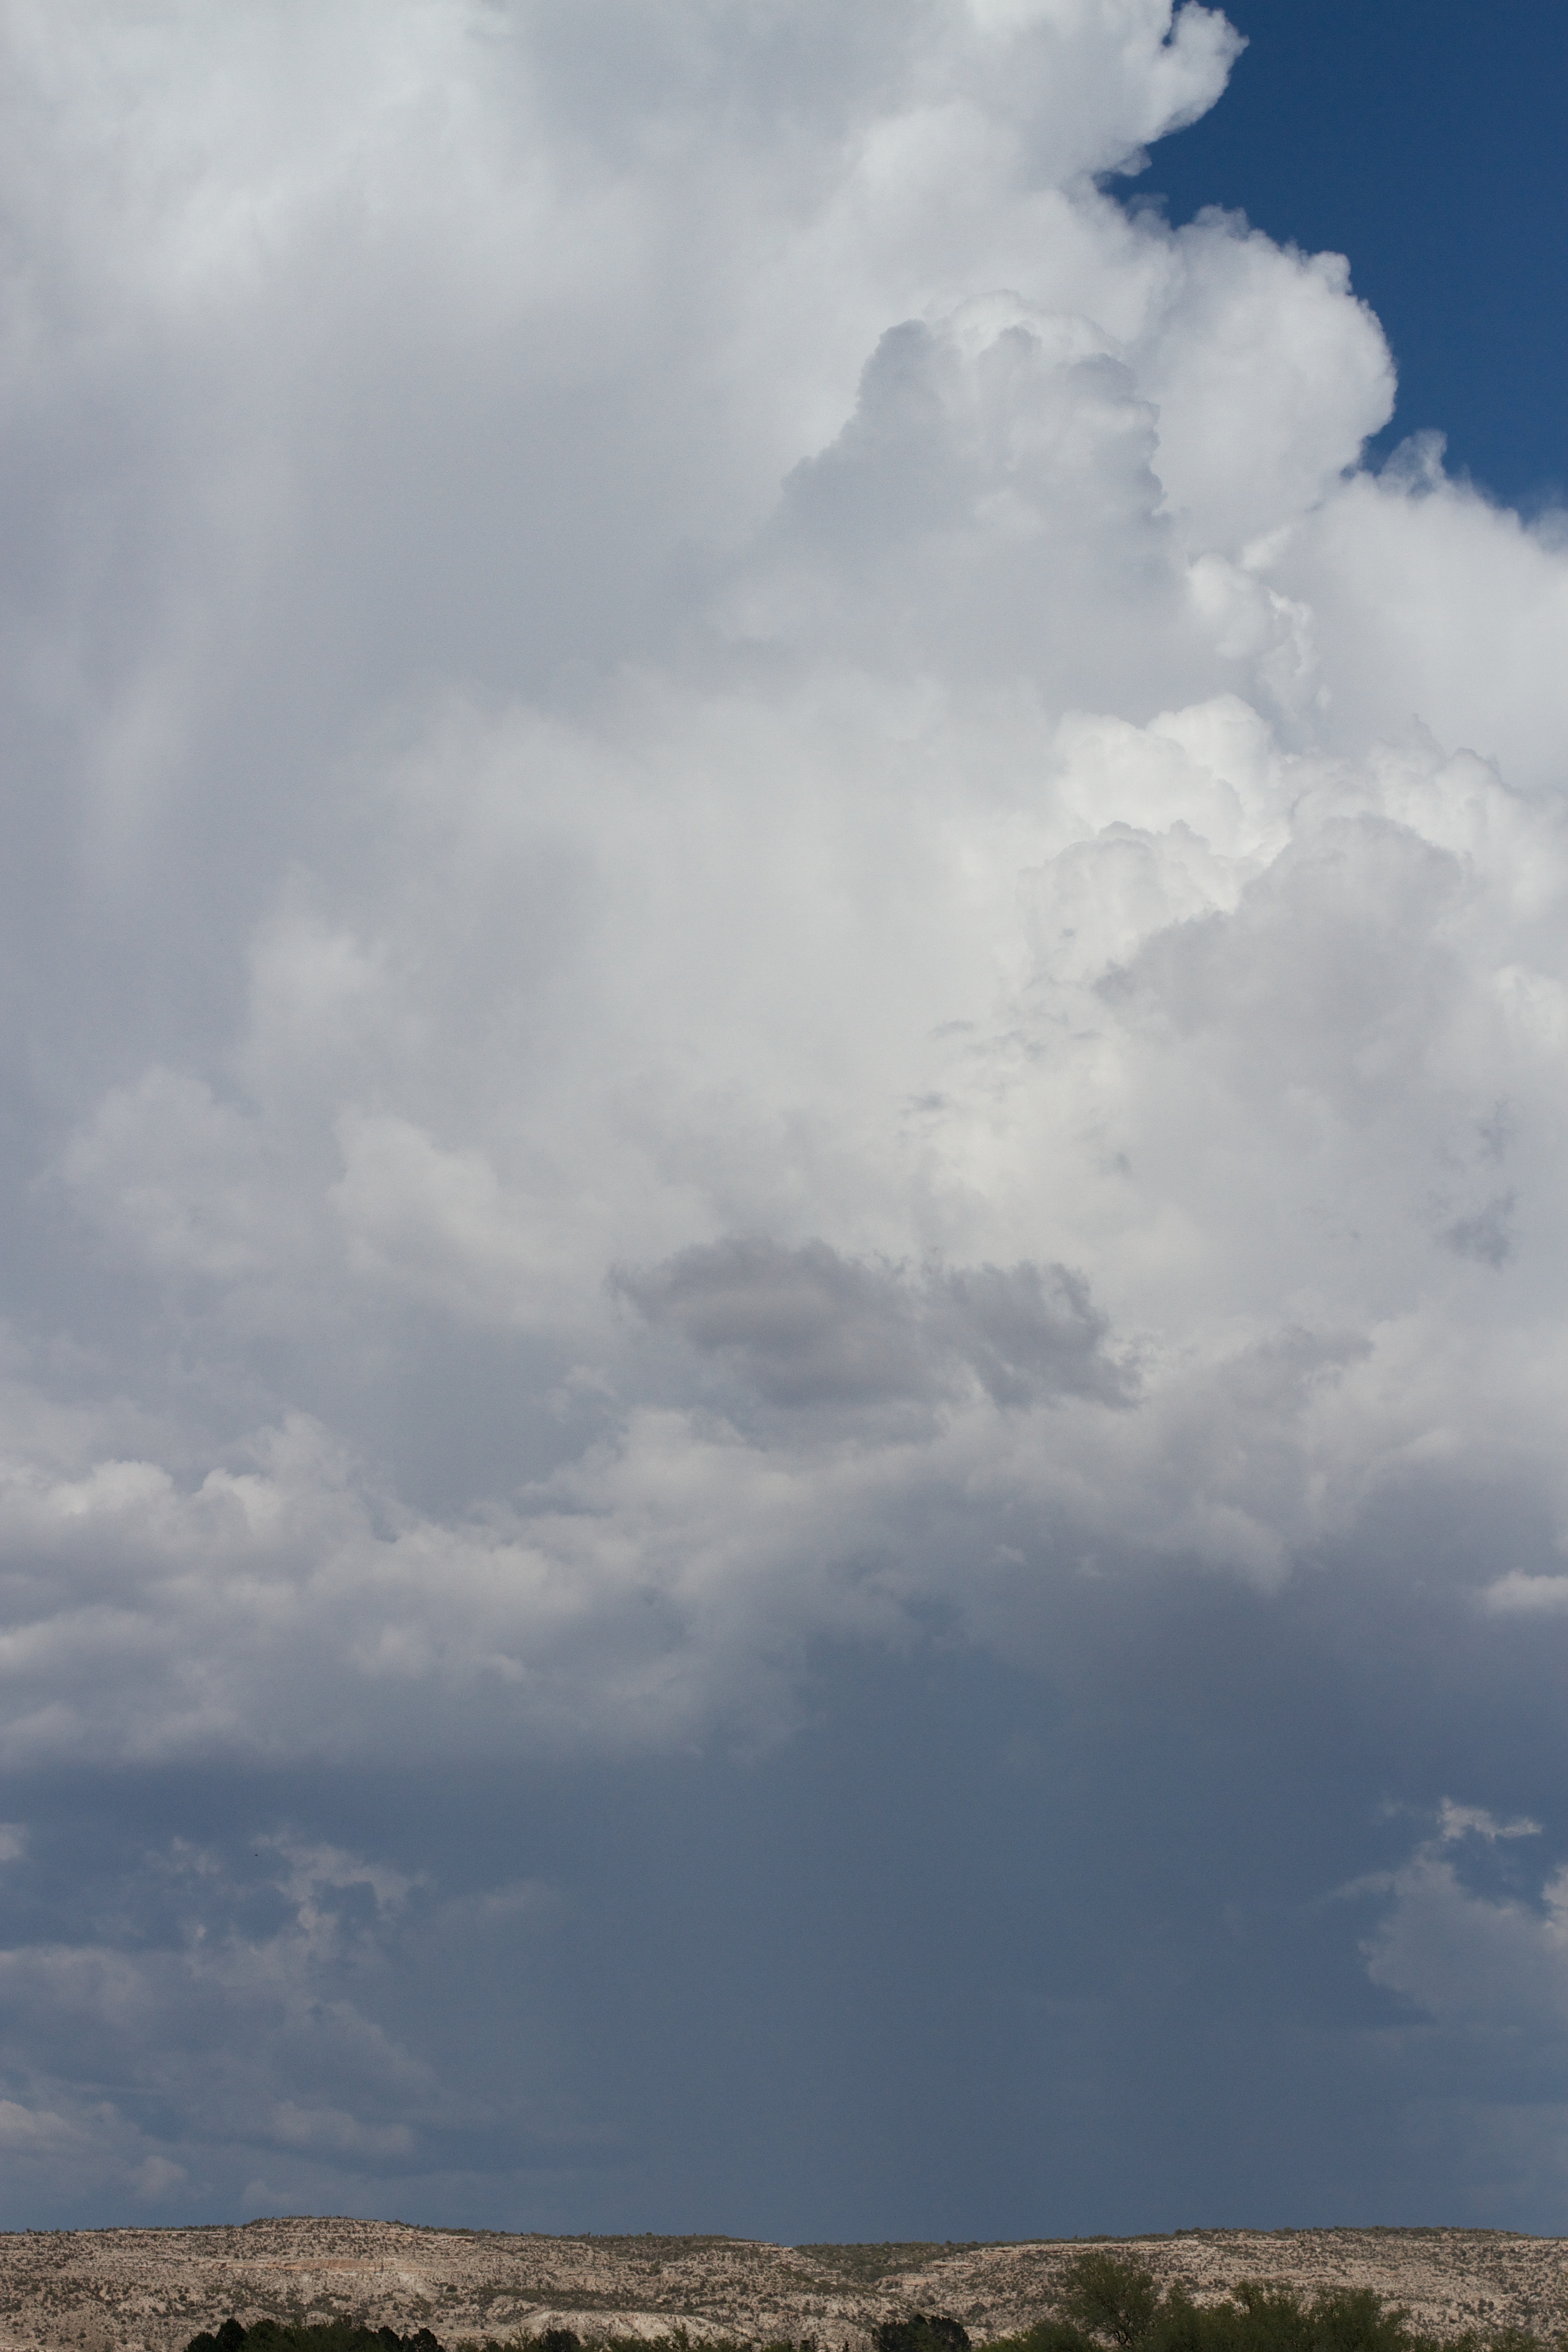
sea, horizon, mountain, cloud, sky, weather, cumulus, plain, meteorological phenomenon, atmosphere of earth